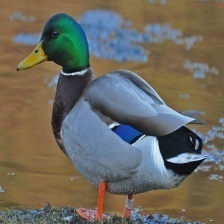
Species: MALLARD DUCK
Scientific name: ANAS PLATYRHYNCHOS
ImageNet parent category: drake